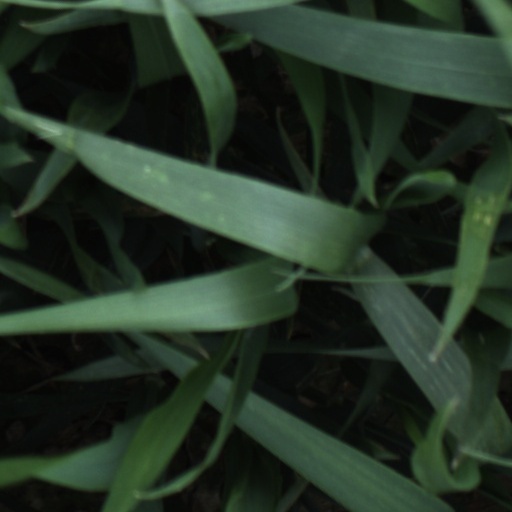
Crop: wheat